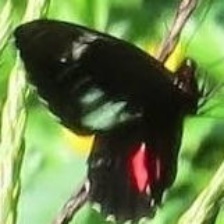
Species: GREEN CELLED CATTLEHEART